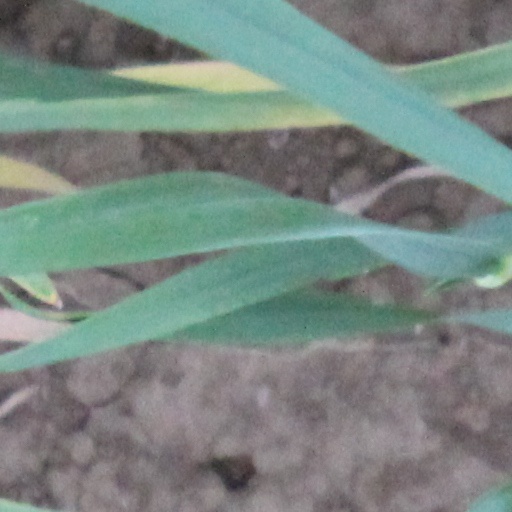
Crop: wheat